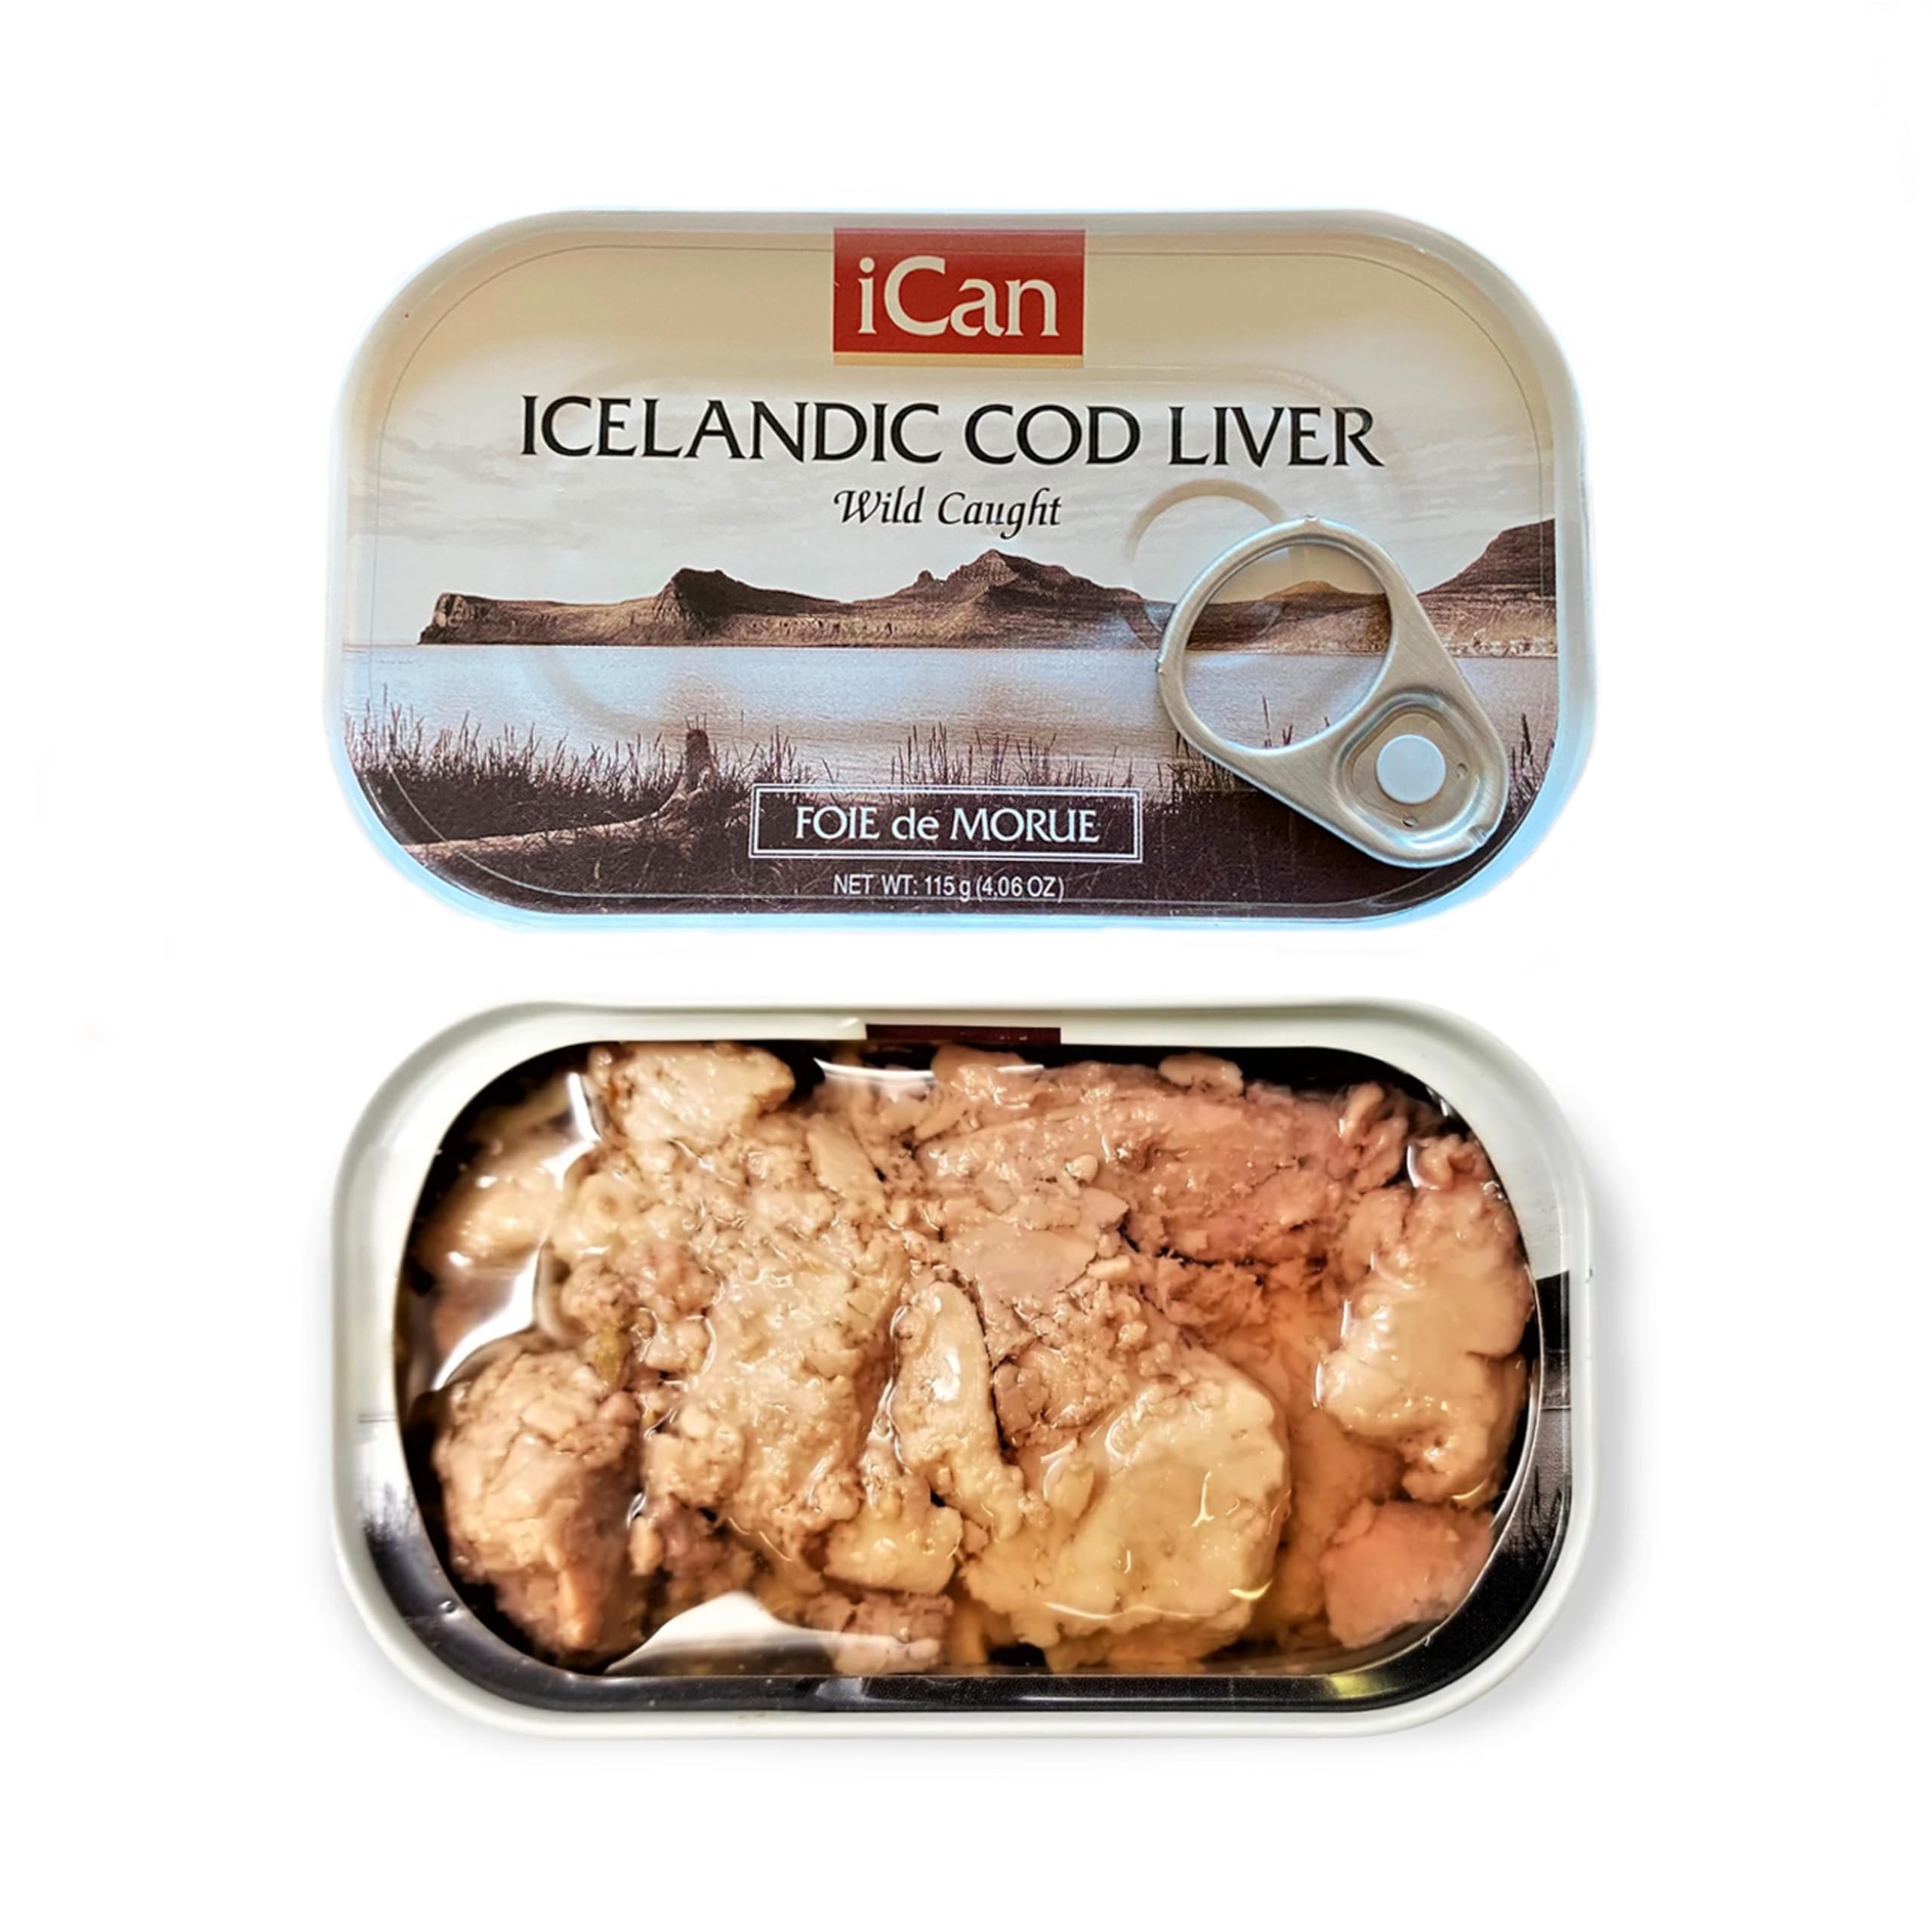
Item Name: Icelandic Cod Liver Wild Caught (Foie de Morue) Slice 4oz. (PACK OF 12 CANS)
Bullet Point 1: Wild Caught Cod Liver
Bullet Point 2: The liver is from freshly caught Cod fish
Bullet Point 3: Premium Quality cought in clear cold Icelandic water
Product Description: Wild Caught Icelandic Cod Liver
Value: 51.24
Unit: Ounce

Price: 41.5